Central Vista Redevelopment Project

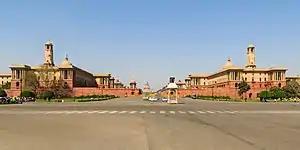
Ensemble of government buildings on Kartavya Path, New Delhi in 2016.

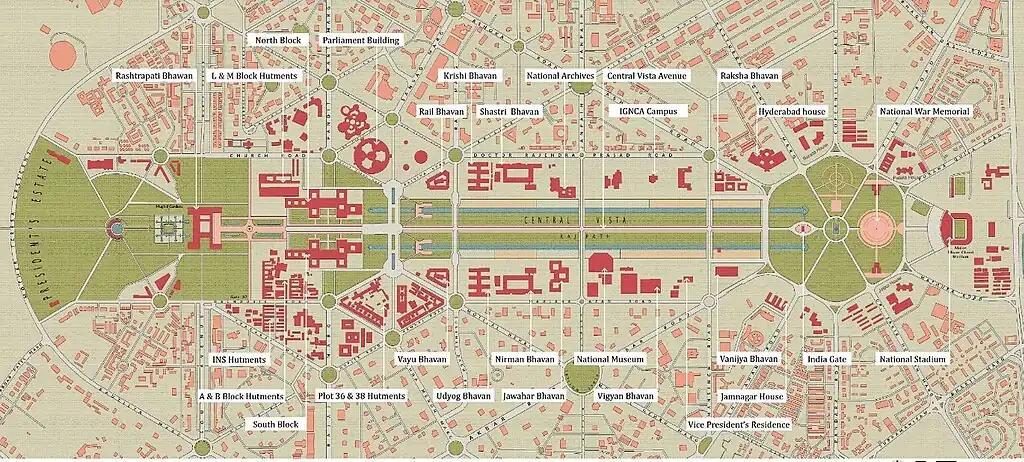
Present Masterplan of Central Vista

Scheduled between 2020 and 2026, the project as of 2020 aims to revamp the long Rajpath between Rashtrapati Bhavan and India Gate, convert North and South Blocks to publicly accessible museums by creating a new common Central Secretariat to house all ministries, a new Parliament building near the present one with increased seating capacity for future expansion, new residence and office for the vice-president and the Prime Minister near the North Block and South Block and convert some of the older structures into museums.